Flying Circus (wargame)

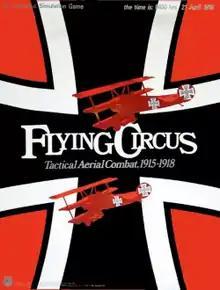
Cover of boxed set, 1972

Flying Circus, subtitled "Tactical Aerial Combat, 1915–1918", is a board wargame published by Simulations Publications Inc. (SPI) in 1972 that simulates aerial combat during World War I.